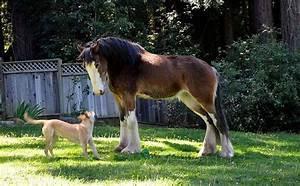
horse